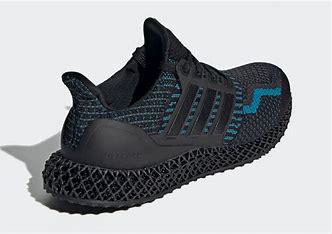
Brand: Adidas
Model: 4D